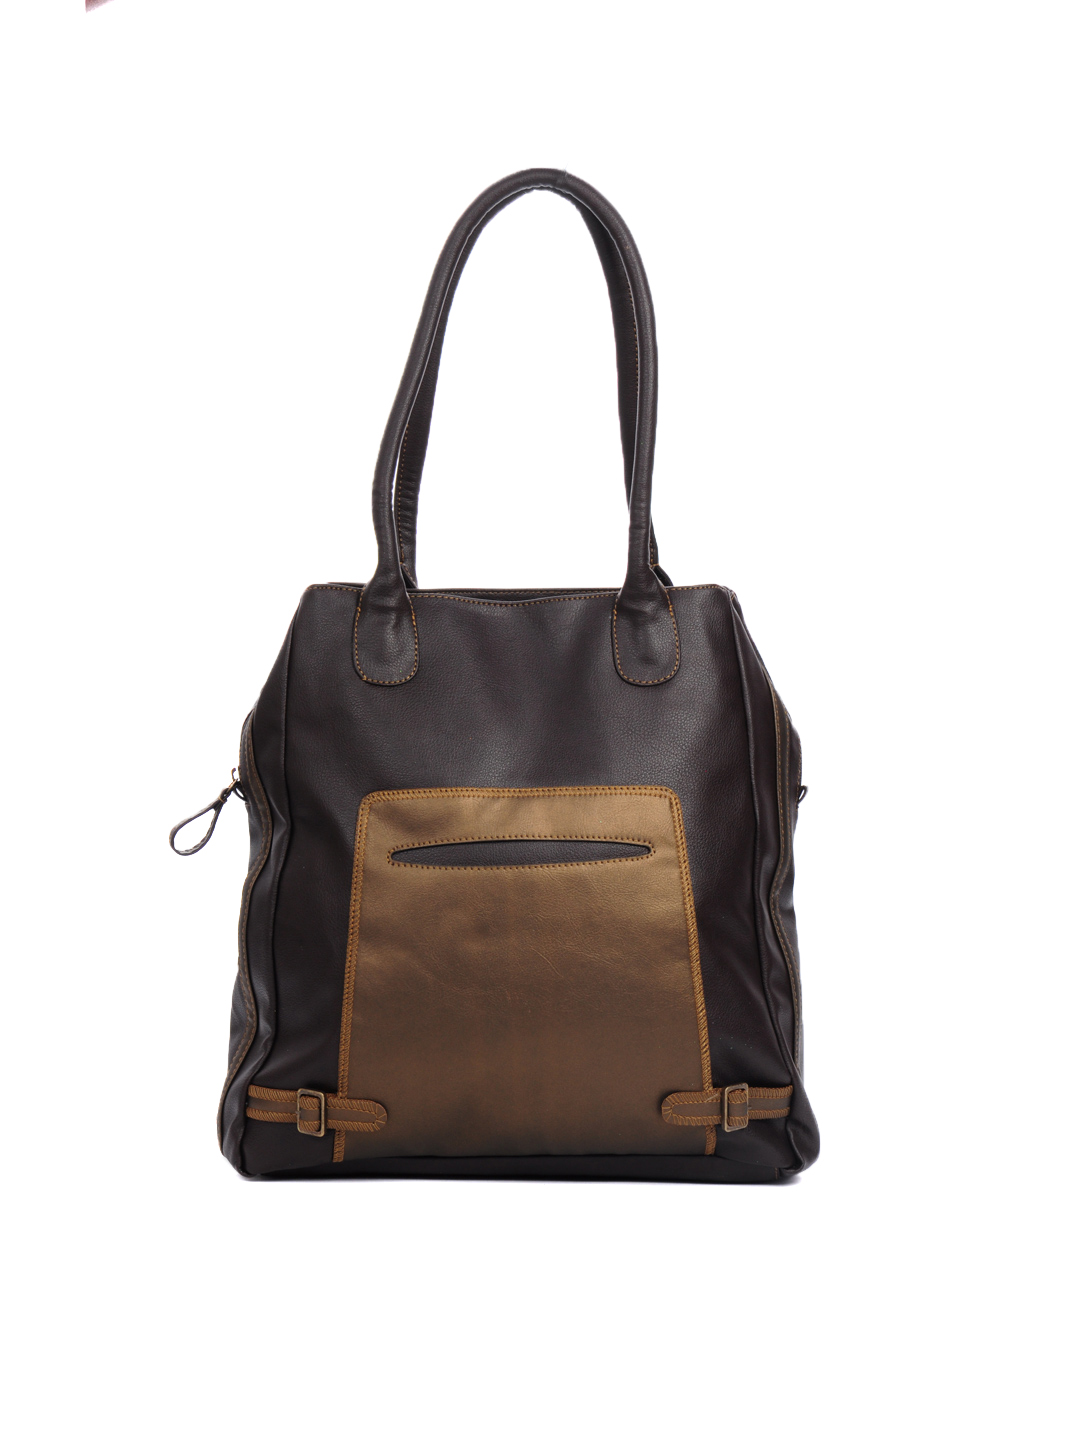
Baggit Women Zanzeel Taj Brown Handbag
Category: Accessories / Bags / Handbags
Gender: Women
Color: Brown
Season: Winter 2015
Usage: Casual